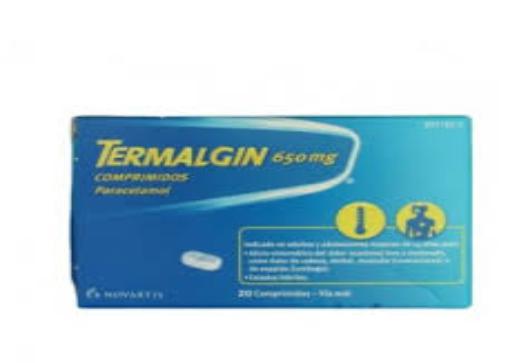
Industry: Medical